James Wyatt

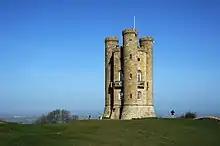
Broadway Tower, Worcestershire, designed by Wyatt in the 1790s

Wyatt was now the principal architect of the day, the recipient of more commissions than he could well fulfil. His widespread practice and the duties of his official posts left him little time to give proper attention to the individual needs of his clients. As early as 1790, when he was invited to submit designs for rebuilding St Chad's Church at Shrewsbury, he broke his engagements with such frequency that the committee "became at length offended, and addressed themselves to Mr. George Stewart". In 1804, Jeffry Wyatt told Farington that his uncle had lost "many great commissions" by such neglect. When approached by a new client, he would at first take the keenest interest in the commission, but when the work was about to begin he would lose interest in it and "employ himself upon trifling professional matters which others could do". His conduct of official business was no better than his treatment of his private clients, and there can be no doubt that it was Wyatt's irresponsible habits which led to the reorganization of the Board of Works after his death, as a result of which the Surveyor's office was placed in the hands of a political chief assisted by three "attached architects".